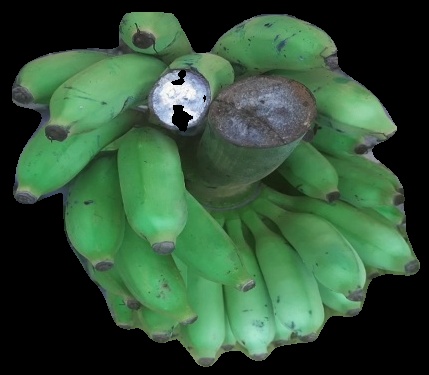
Variety: elakki-bale
Grade: grade2